Damasena

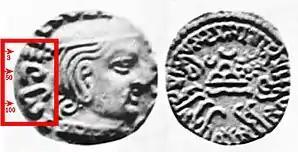
Coin of Damasena. The minting date, here 153 (100-50-3 in Brahmi script numerals) of the Saka era, therefore 232 CE, clearly appears behind the head of the king.

Damasena was a Western Kshatrapa ruler, who reigned from 223 to 232 CE. From the reign of Rudrasimha I, the date of minting of each coin, reckoned in the Saka era, is usually written on the obverse behind the king's head in Brahmi numerals, allowing for the quite precise dating of the rule of each king. This is a rather uncommon case in Indian numismatics. Some, such as the numismatist R.C Senior considered that these dates might correspond to the much earlier Azes era instead.